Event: Nepal Earthquake
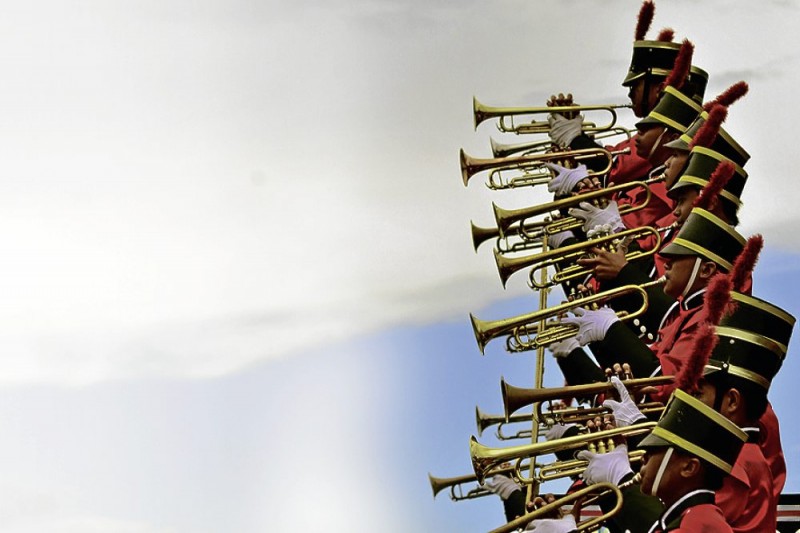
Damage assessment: no_damage